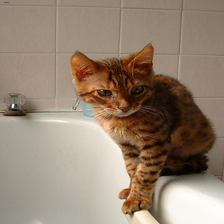
Species: cat
Breed: Bengal